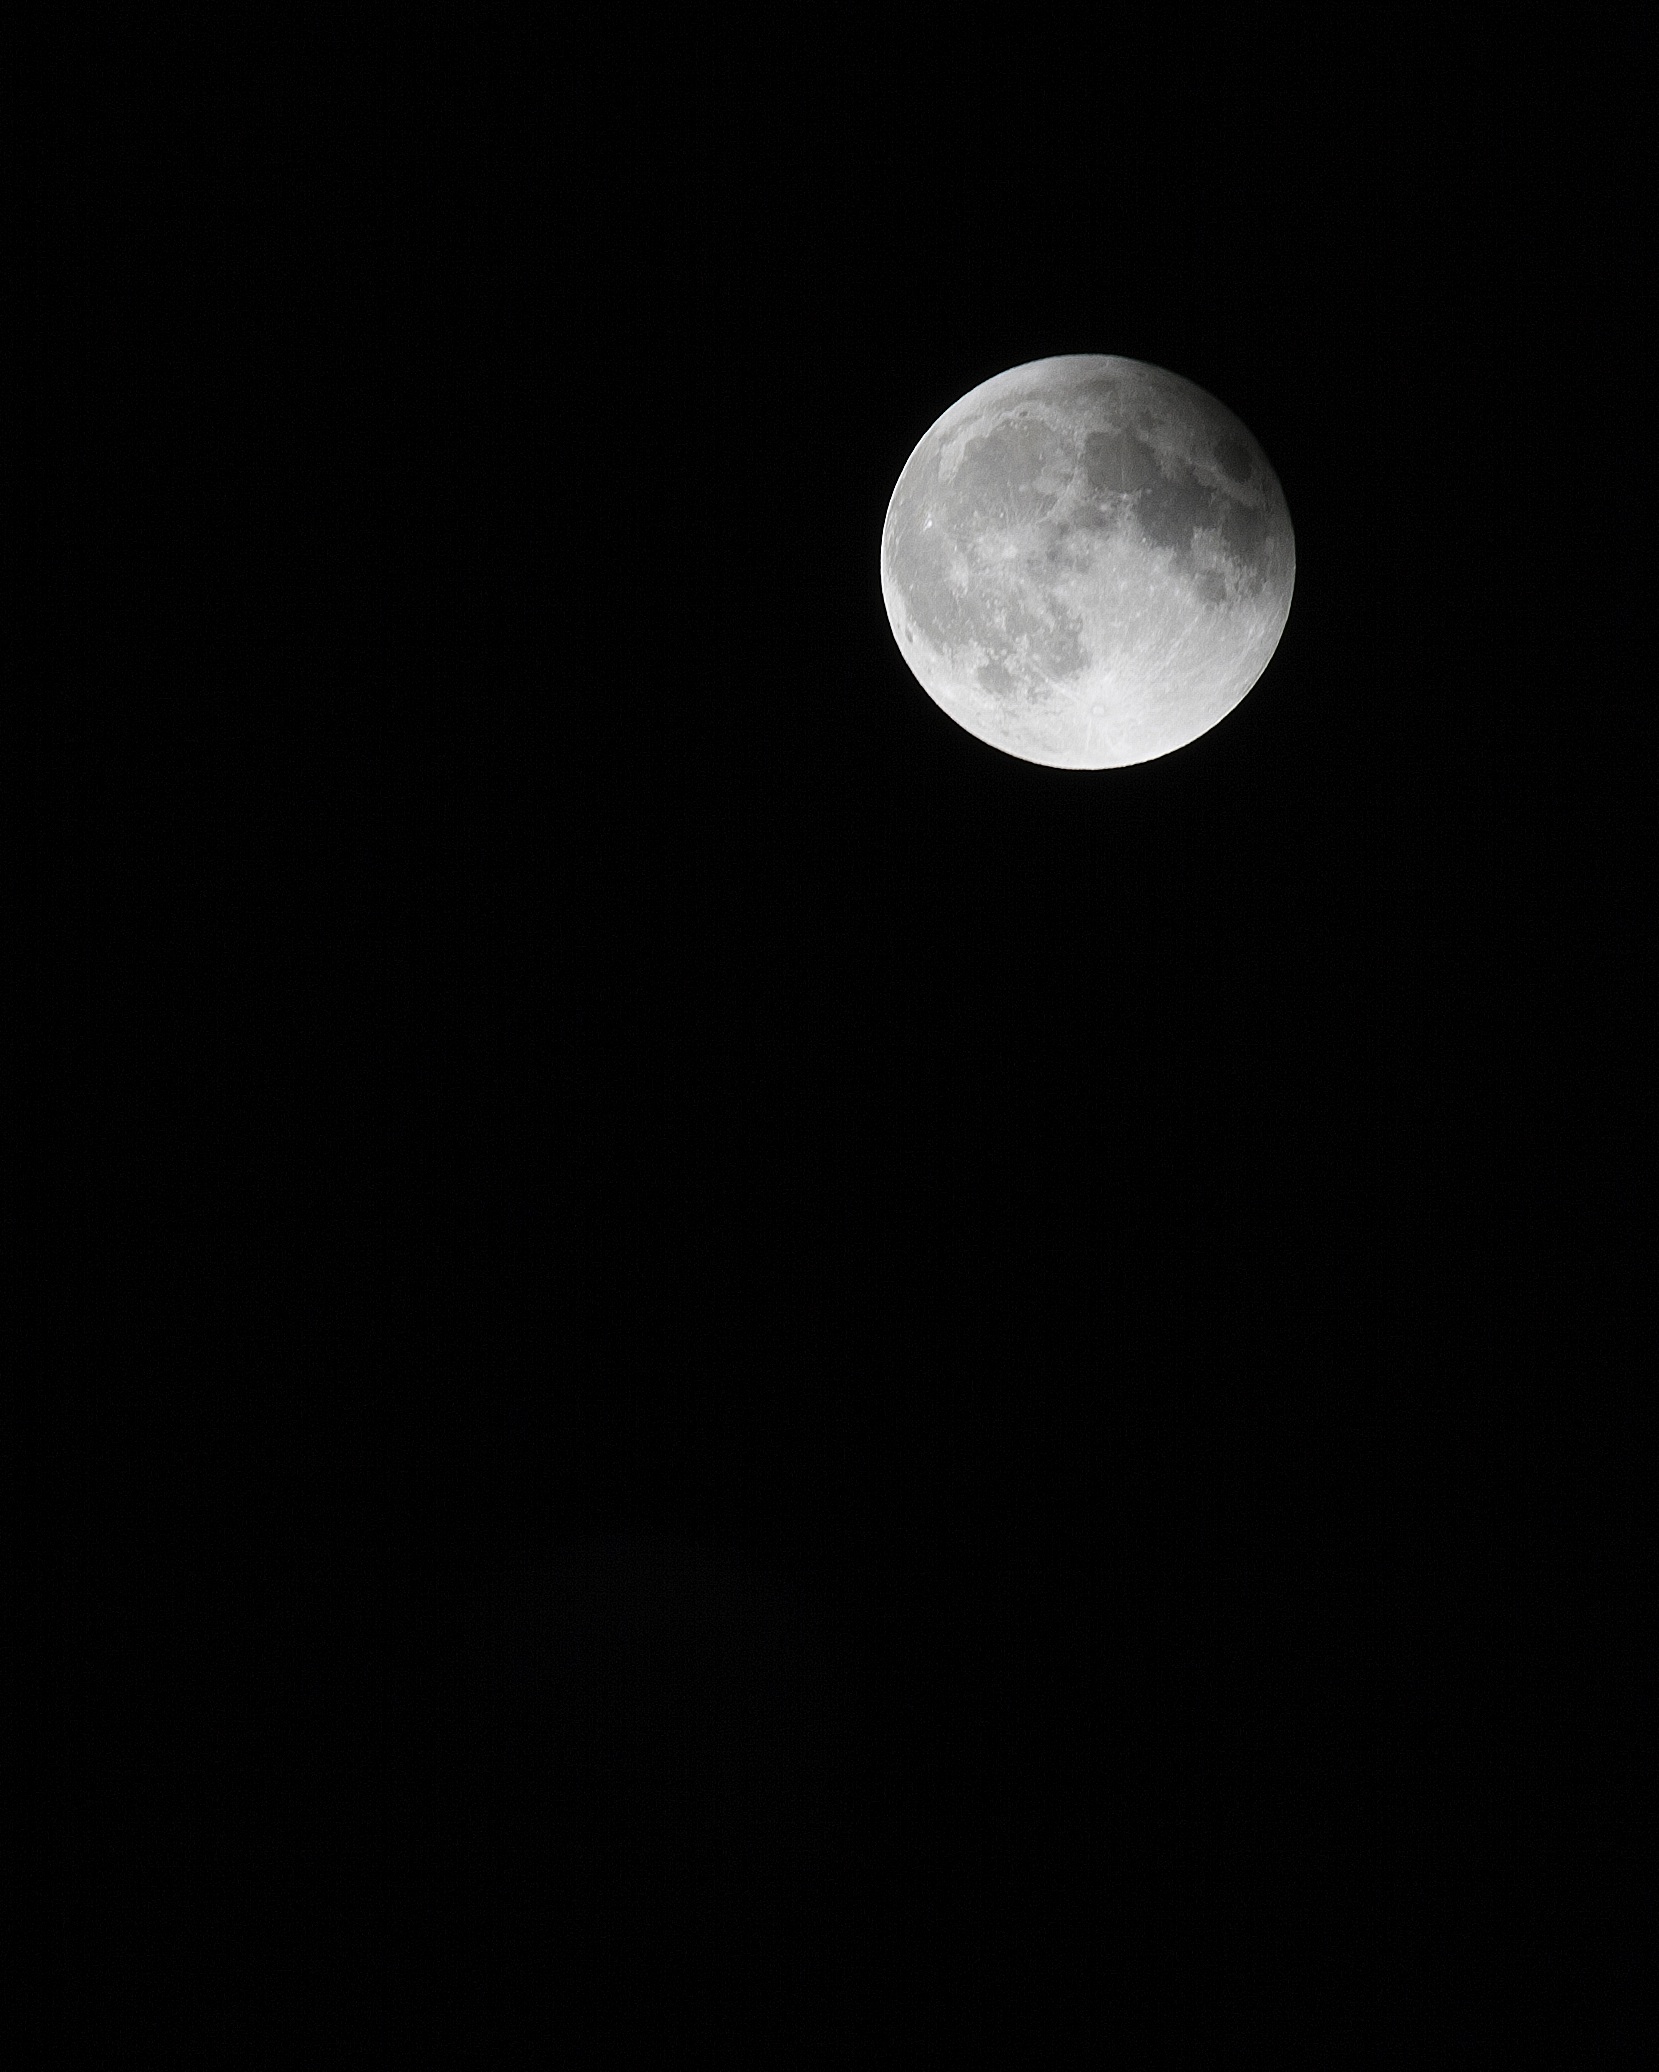
black and white, night, atmosphere, darkness, monochrome, moon, full moon, moonlight, circle, supermoon, astronomical object, lunar eclipse, celestial event